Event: Nepal Earthquake
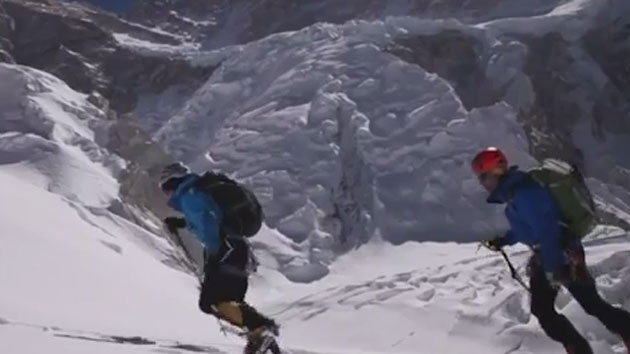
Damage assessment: no_damage